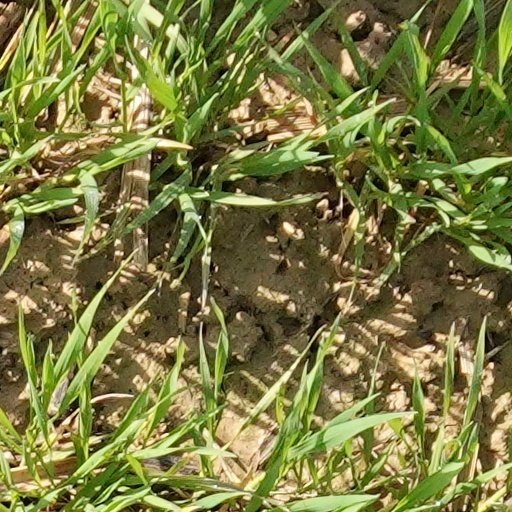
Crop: wheat